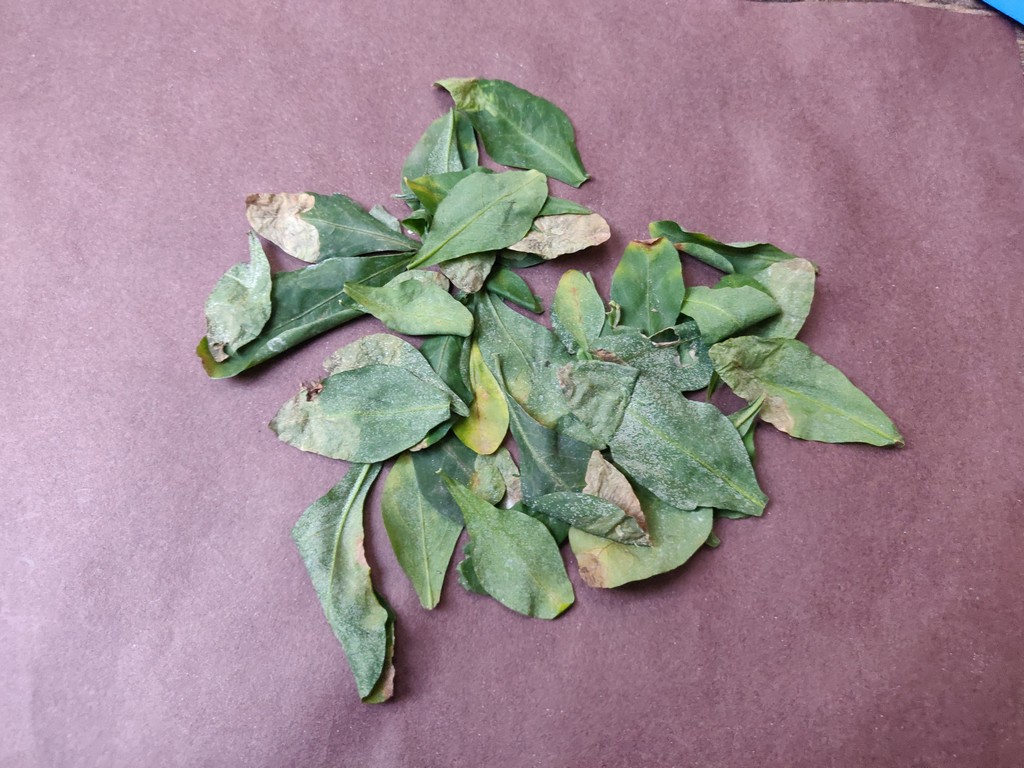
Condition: Unhealthy
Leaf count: multiple
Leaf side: unknown